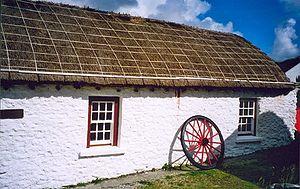
Glencolumbkille ou Glencolmcille est un village côtier situé sur la pointe sud-ouest du Comté de Donegal en Irlande.